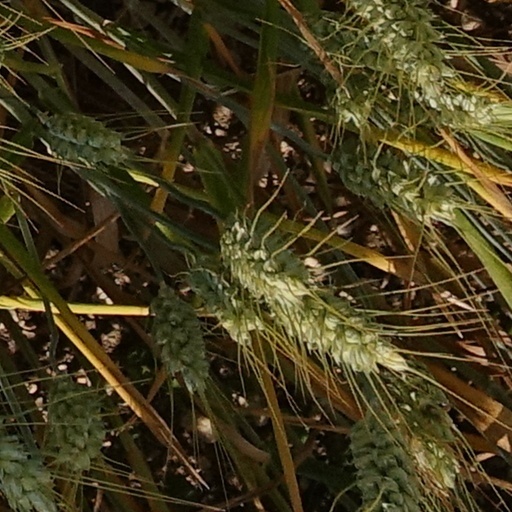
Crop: wheat